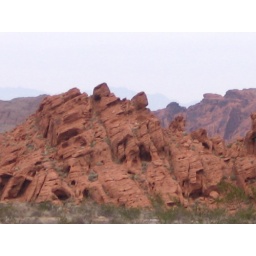
The shape of the mountain reminds me of The Pits; Murky and Lurky's home in the Rainbow Brite cartoon.